Thiruvananthapuram International Airport

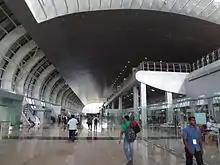
Inside Terminal 2

There are two terminals. Terminal 1 is for domestic flights, and Terminal 2 is for all international flights.